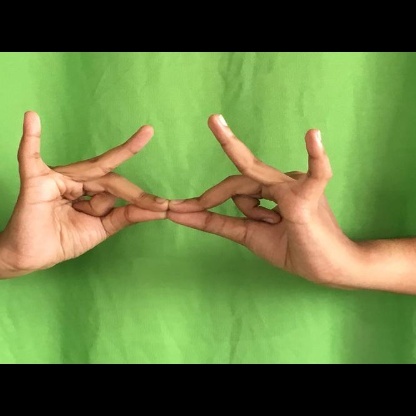
Mudra: Sakata